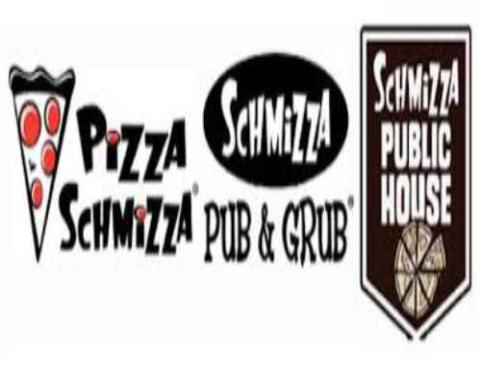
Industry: Food